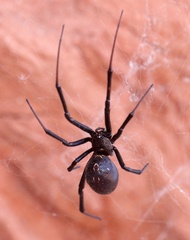
Species: Lactrodectus_hesperus